AdS/CFT correspondence

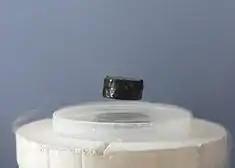
A magnet levitating above a high-temperature superconductor. Today some physicists are working to understand high-temperature superconductivity using the AdS/CFT correspondence.

Over the decades, experimental condensed matter physicists have discovered a number of exotic states of matter, including superconductors and superfluids. These states are described using the formalism of quantum field theory, but some phenomena are difficult to explain using standard field theoretic techniques. Some condensed matter theorists including Subir Sachdev hope that the AdS/CFT correspondence will make it possible to describe these systems in the language of string theory and learn more about their behavior.